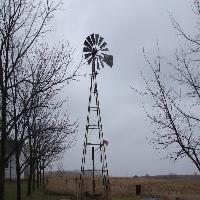
Weather: cloudy or overcast